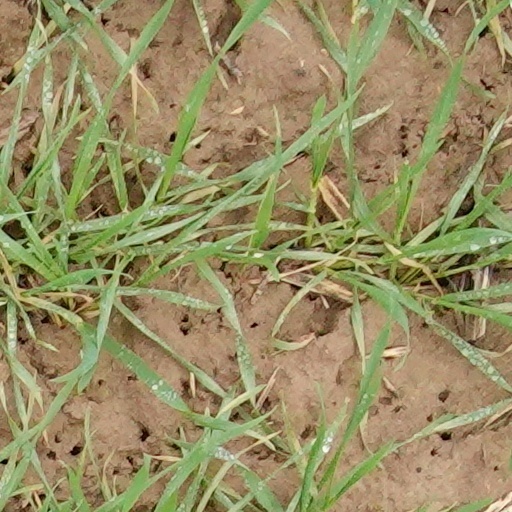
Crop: wheat